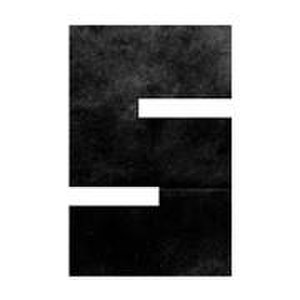
Stengade 30
Spillestedet Stengades logo anno 2015
Spillestedet Stengades logo anno 2015
Stengade 30 er et spillested, som blev etableret i 1972 blev på adressen Stengade 30 på Indre Nørrebro i København. Hovedfokus lå på upcoming bands, undergrunden og vækstlaget. Stedet afholdt omkring 250 koncerter årligt med danske og udenlandske bands og dj's. De musikalske genrer var blandt andet rock, punkrock, pop, indie, hip hop, metal, surf, electronica og dance. På grund af byfornyelsen skiftede den officielle adresse til Stengade 18, men navnet blev bibeholdt.